Alexandra Hill Tinoco

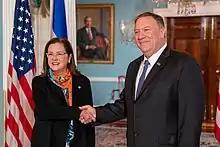
Hill Tinoco meets with U.S. Secretary of State Michael R. Pompeo at the Department of State in Washington D.C. in October 2019.

Hill Tinoco worked as executive director of Fundasalva, an NGO focused on the prevention and treatment of drug abuse. She was a member of the Inter-American Drug Abuse Control Commission in 2006 and led the Drug Reduction Section in 2012.